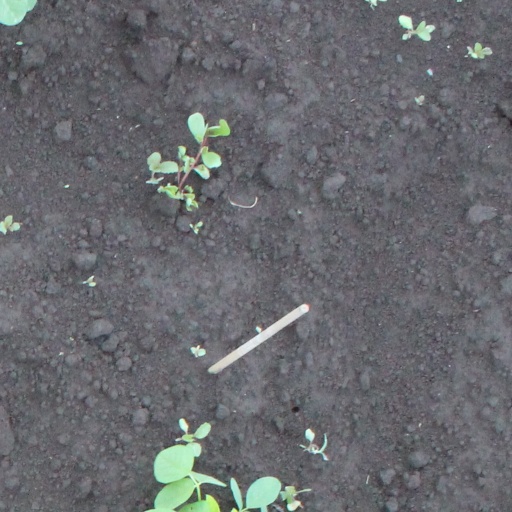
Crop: soybean